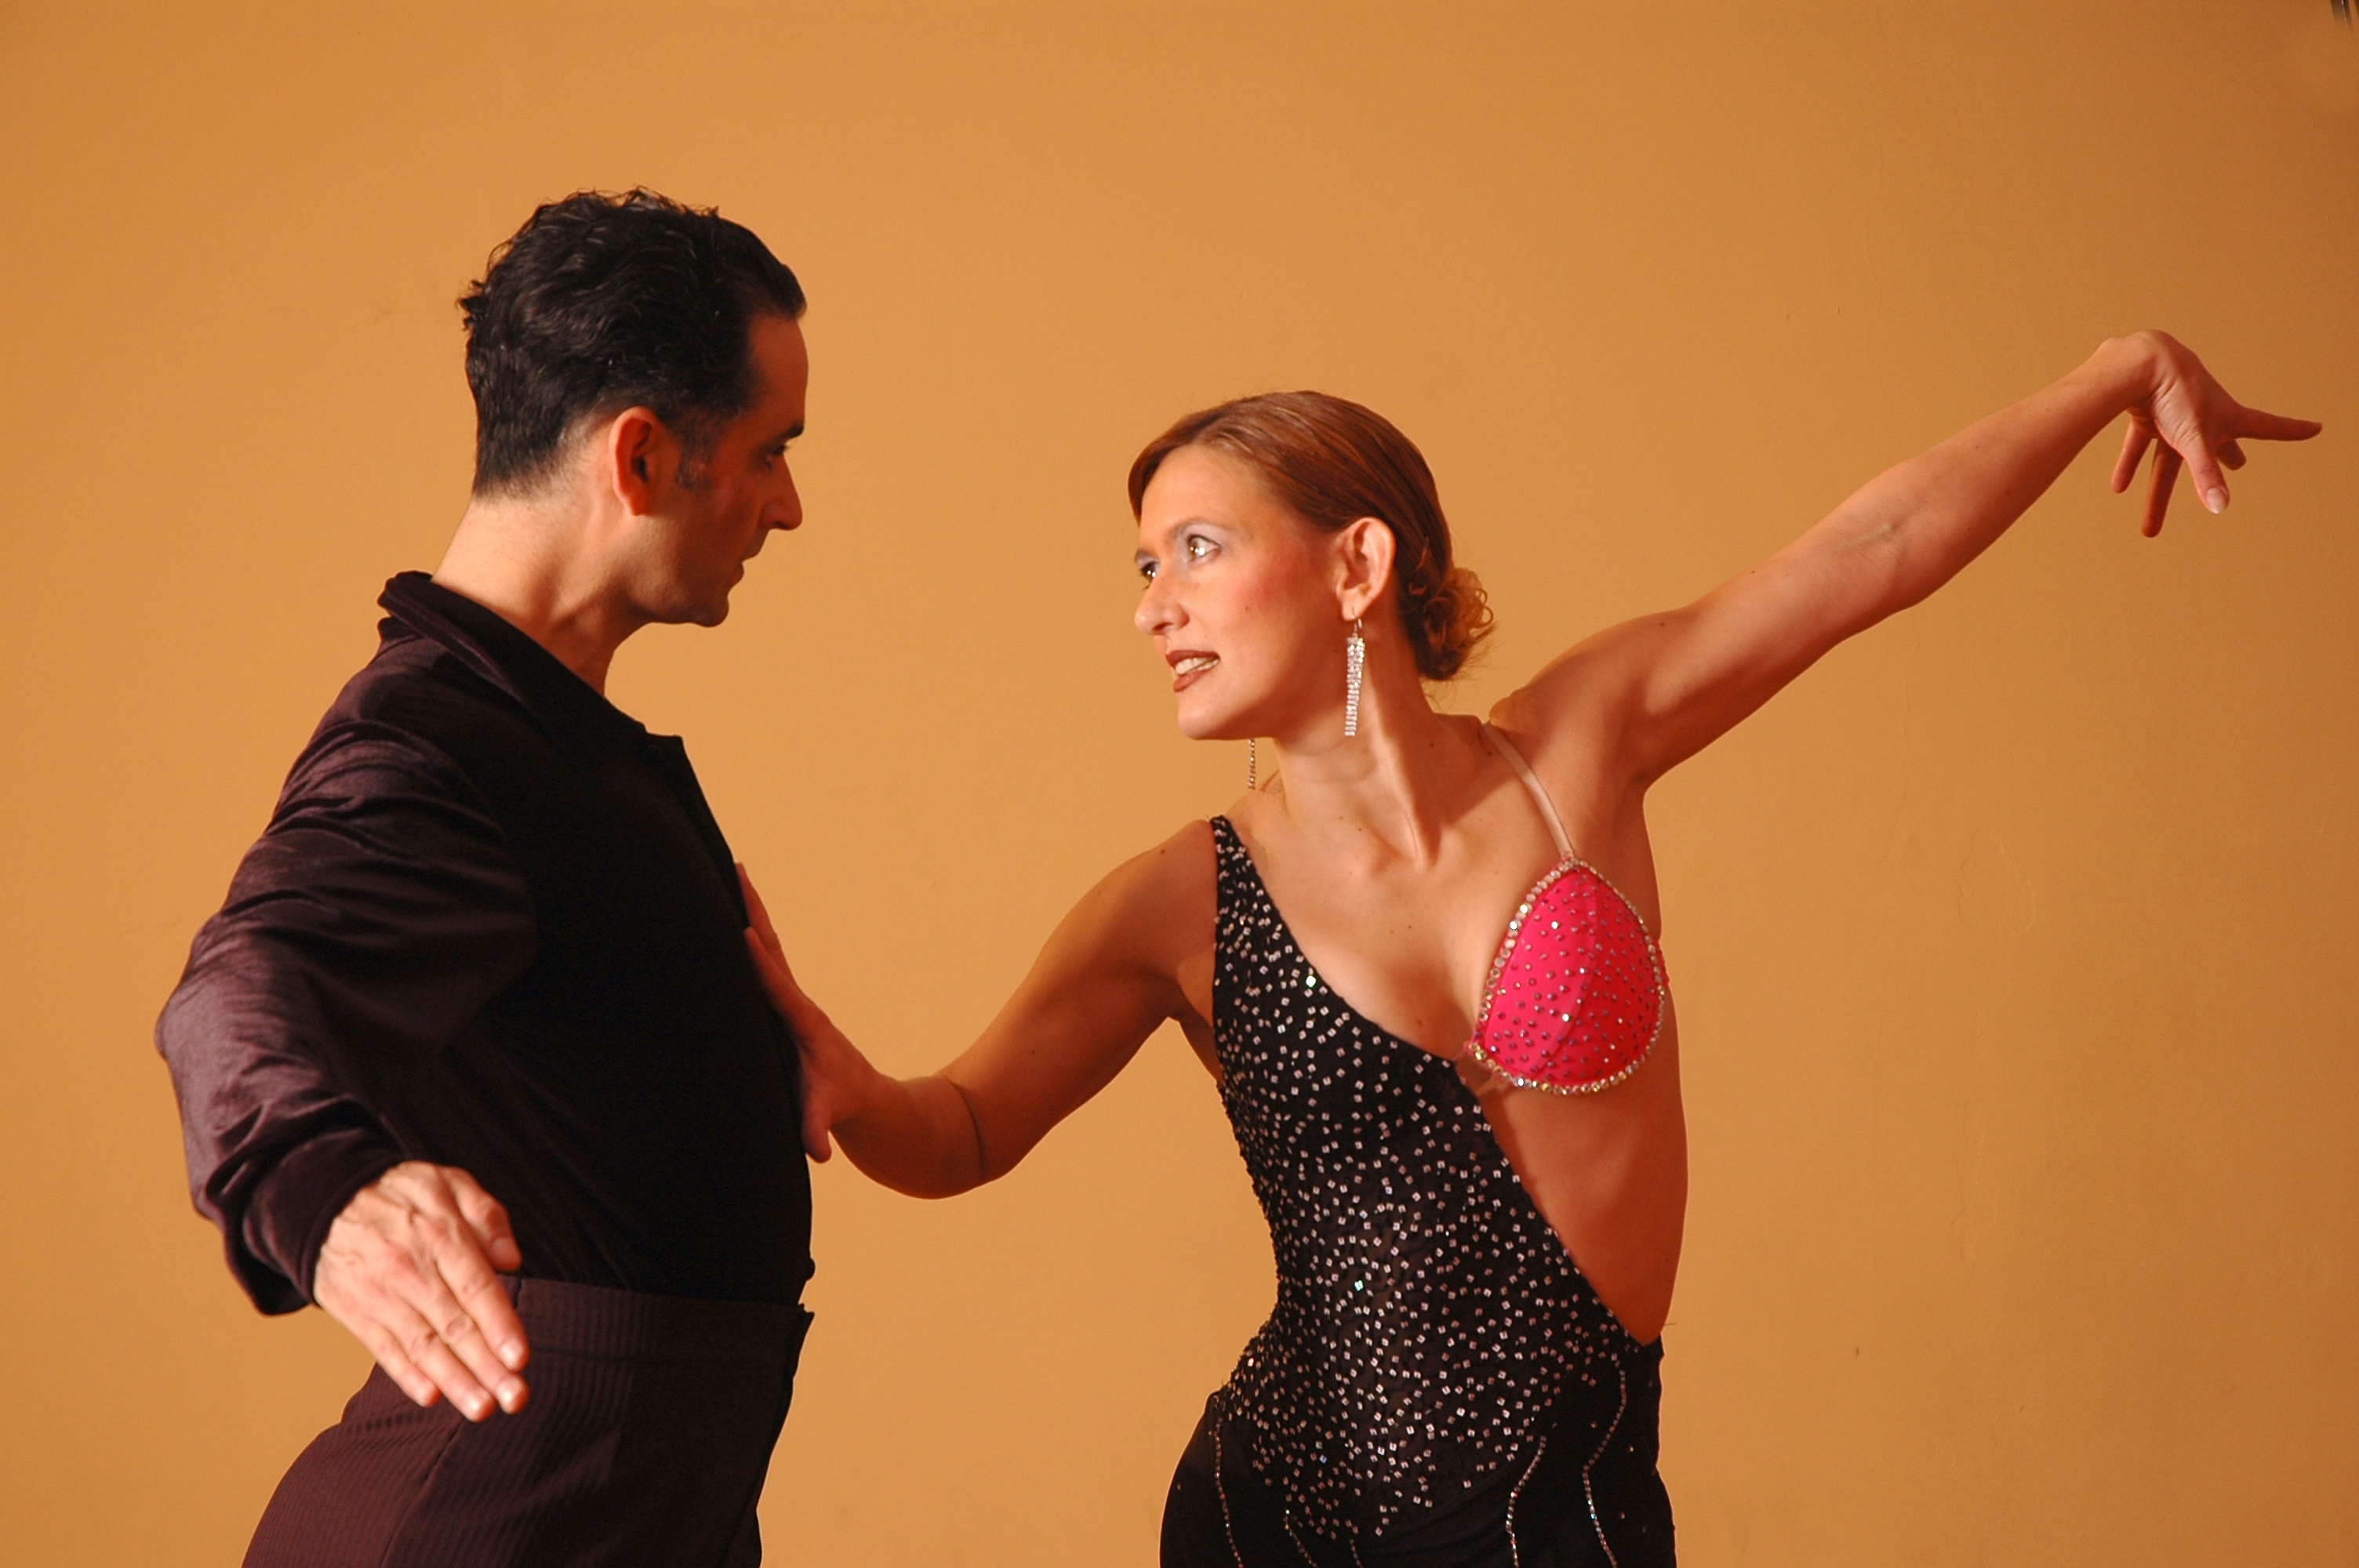
dance, performance art, sports, latin, dancing, ballroom, event, entertainment, performing arts, team sport, modern dance, ballroom dance